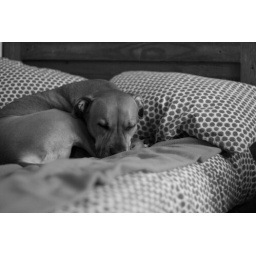
I'm shooting in RAW and black and white for the rest of 2010 and until January 15.